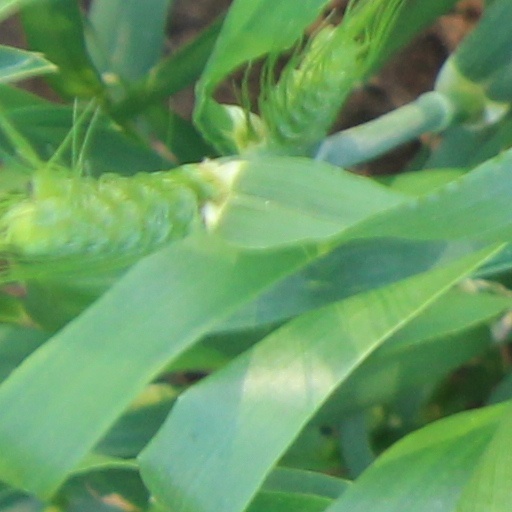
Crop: wheat